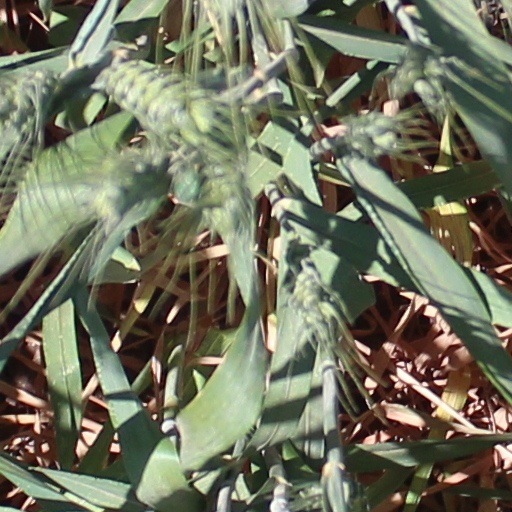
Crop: wheat